Mike Goodson

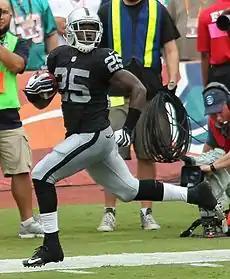
Goodson with the Oakland Raiders in 2012

Michael Darryl Goodson Jr. (born May 23, 1987) is an American former professional football player who was a running back in the National Football League (NFL). He played college football at Texas A&M. Goodson was selected by the Carolina Panthers in the fourth round of the 2009 NFL draft. He also played for the Oakland Raiders and the New York Jets.